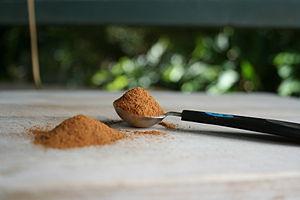
Le défi de la cannelle, ou en anglais Cinnamon Challenge, est une forme de compétition alimentaire. Le but de ce défi est d'avaler sans recracher une pleine cuillerée de cannelle en poudre en moins de 60 secondes, sans ingérer rien d'autre. Il est en effet très difficile d'avaler une telle quantité à sec sans tousser et s'étouffer, avec parfois des conséquences graves pour la santé. Le défi est filmé et la vidéo mise sur YouTube ou sur d'autres sites analogues. Ces vidéos rencontrent un succès grandissant depuis 2010.
La cannelle est une épice provenant de l'écorce intérieure d'une des espèces de cannelier du genre Cinnamomum.